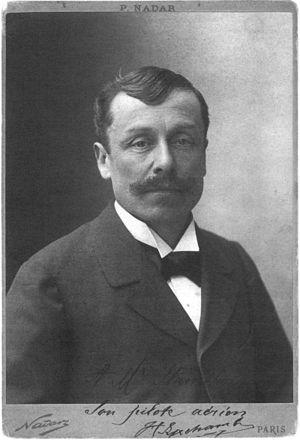
Henri Lachambre est un aéronaute et constructeur français d'aérostats, dont les ateliers étaient situés 22-24 passage des Favorites à Paris.